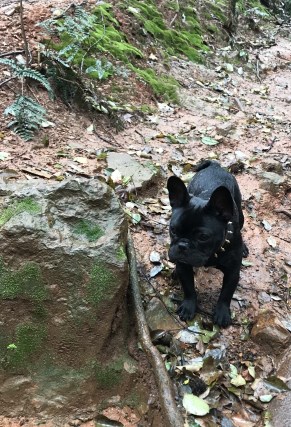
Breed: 1121-n000002-French_bulldog